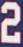
Number: 2